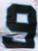
Number: 9